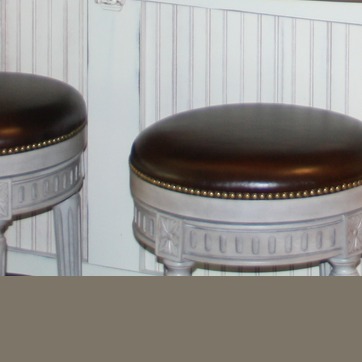
Material: leather